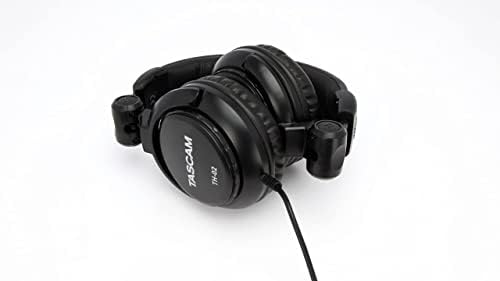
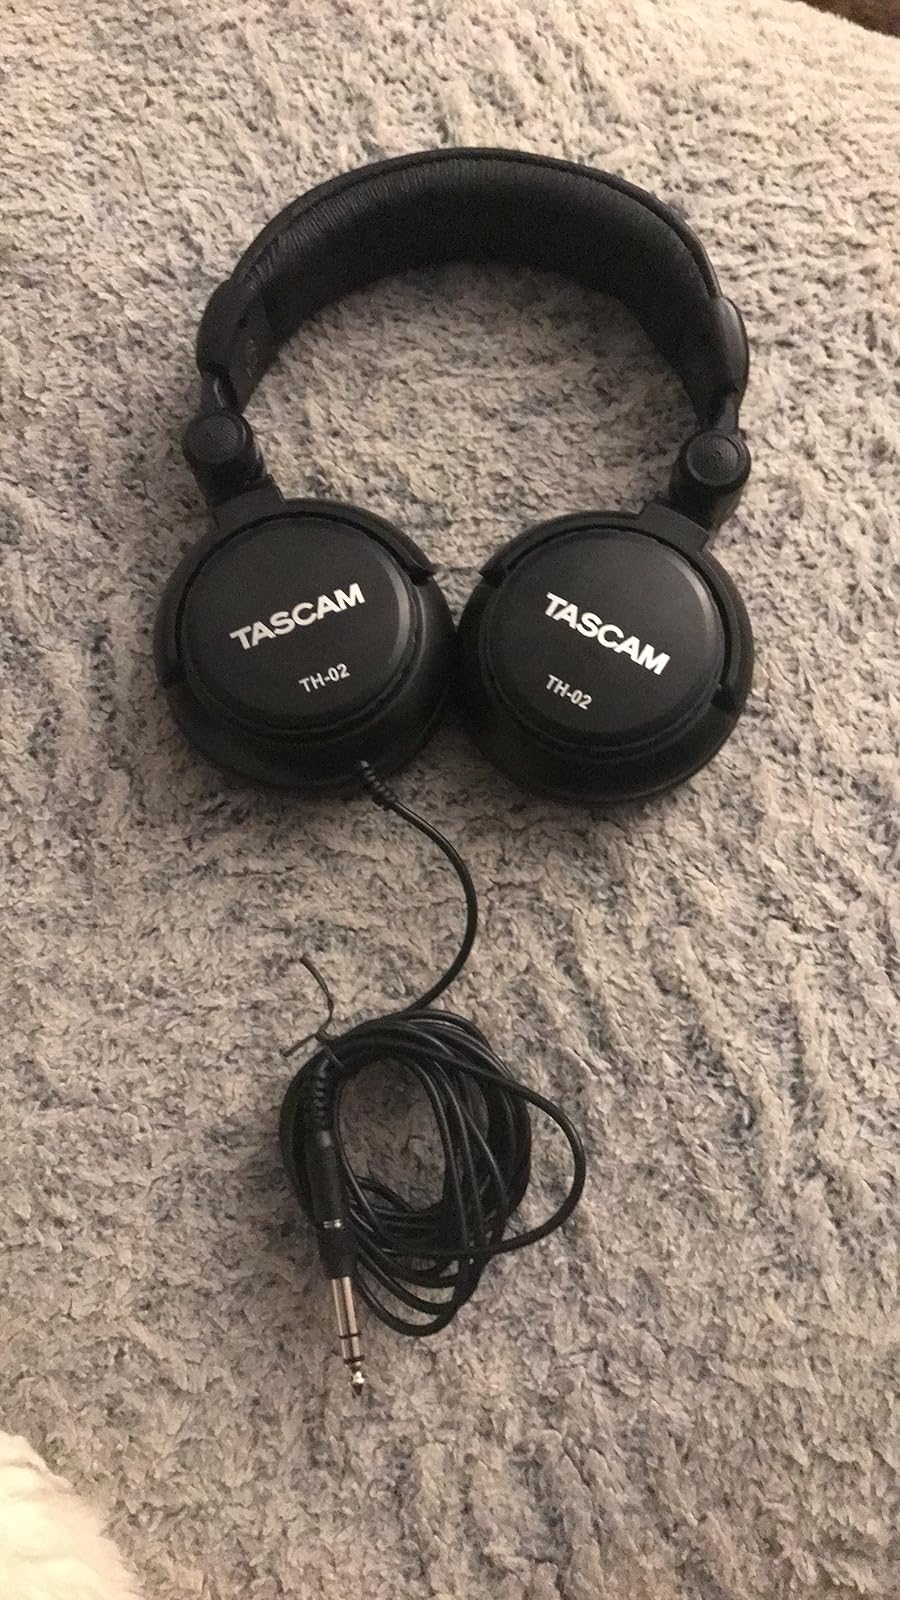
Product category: headphones
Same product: yes